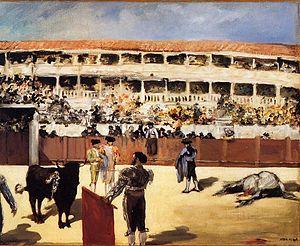
L’arène de la Puerta de Alcalá, construite en 1749 à la demande du roi Ferdinand VI, est la première arène de Madrid.